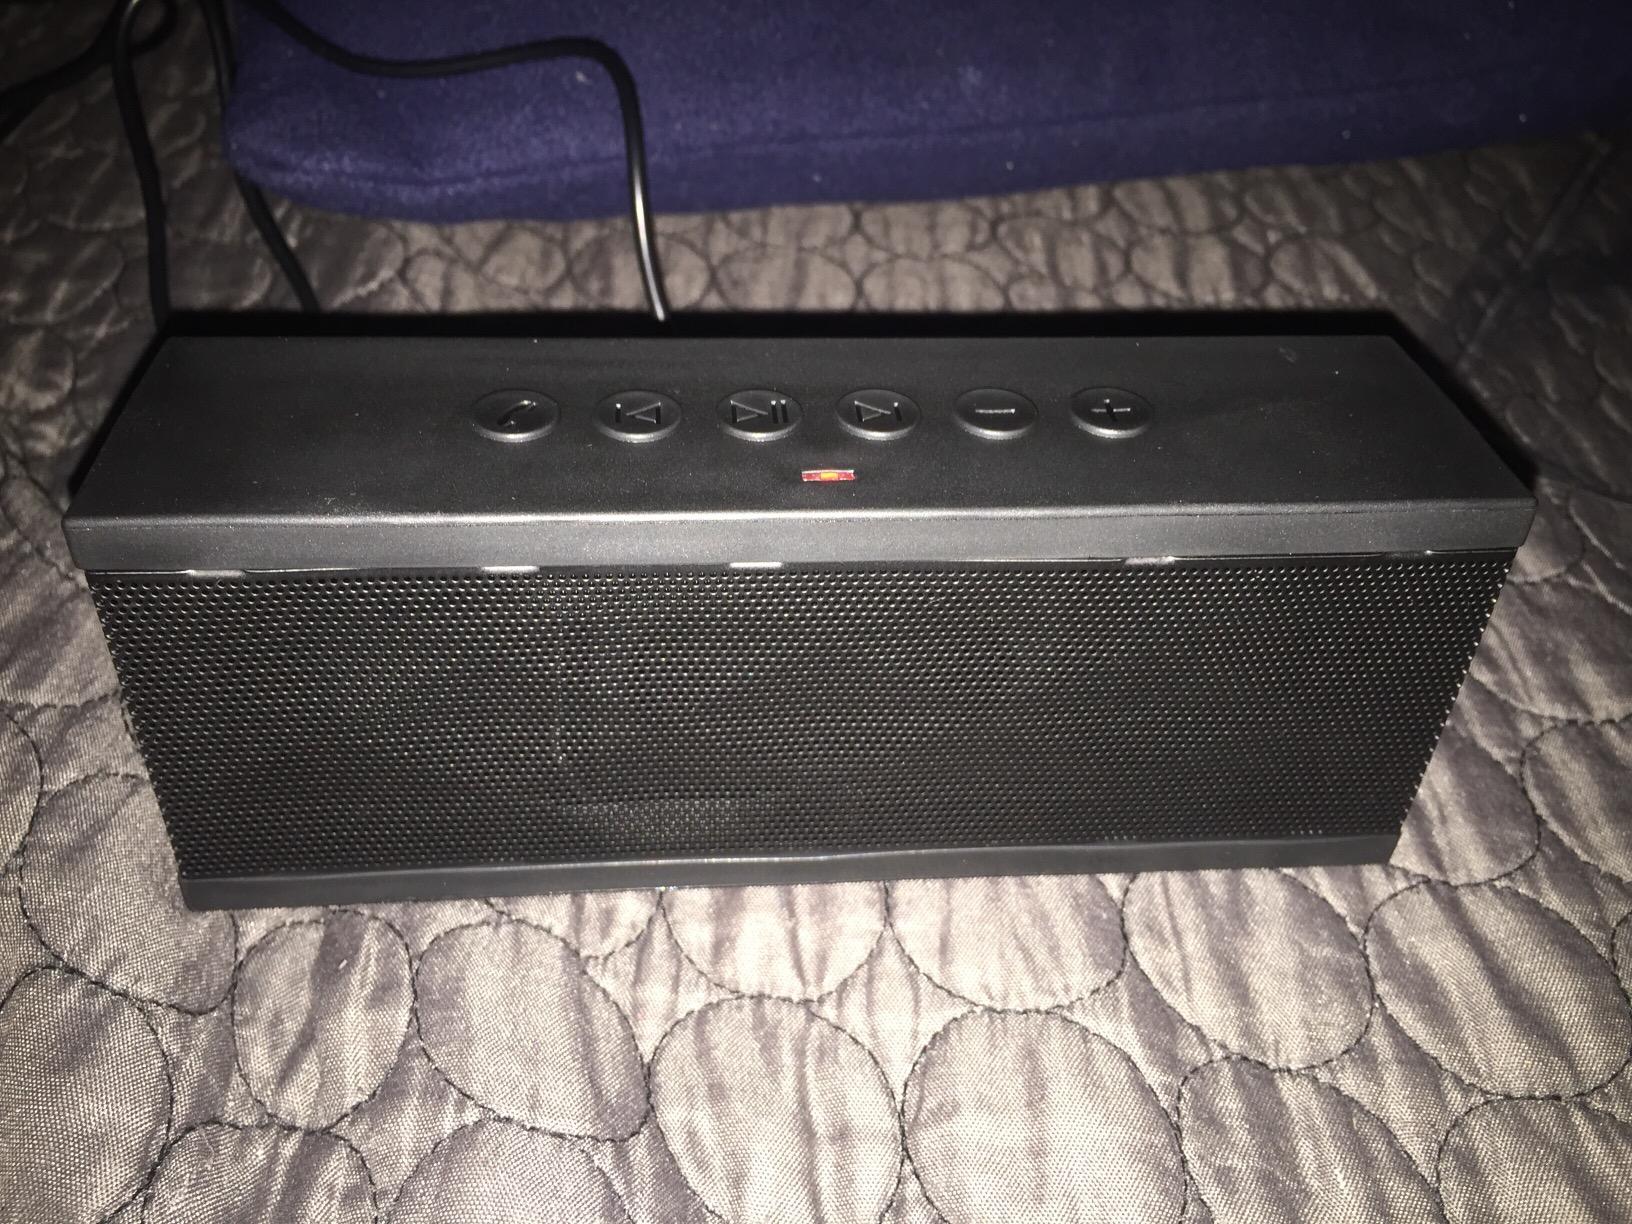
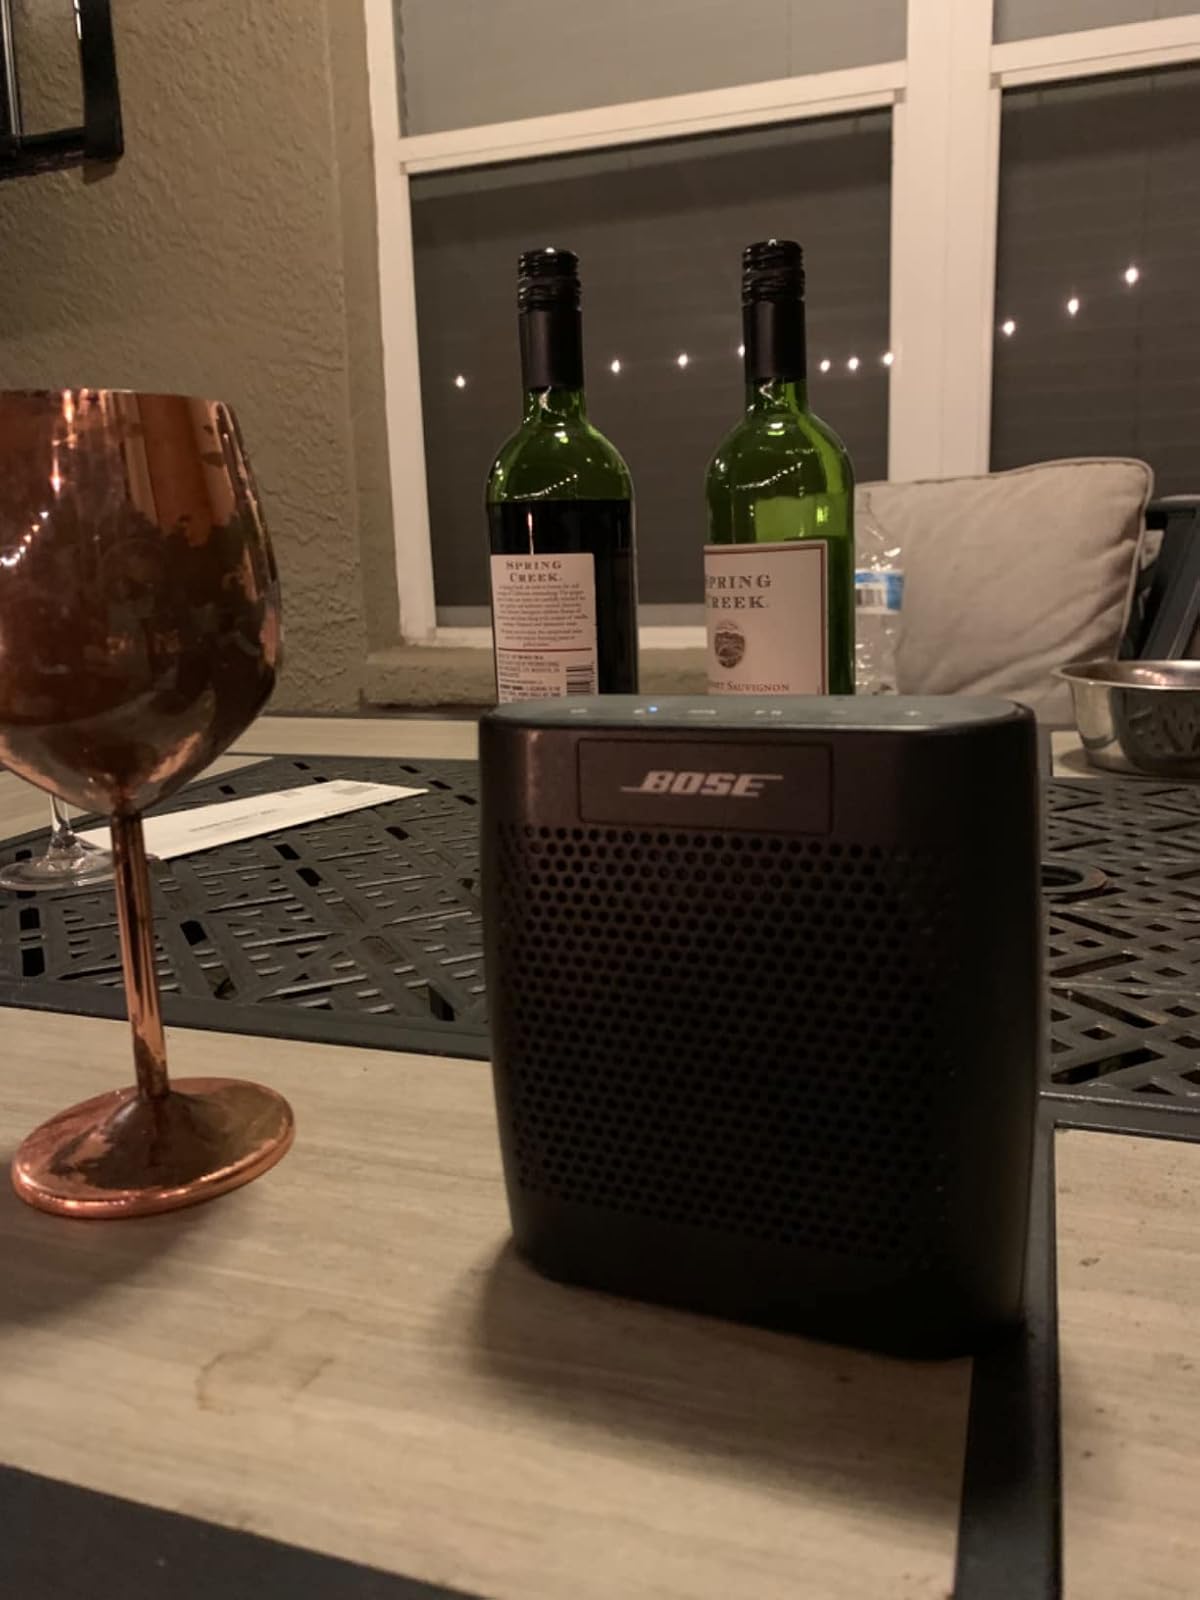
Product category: speaker
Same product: no